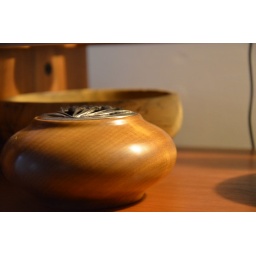
This is a wooden bowl my uncle made by hand.